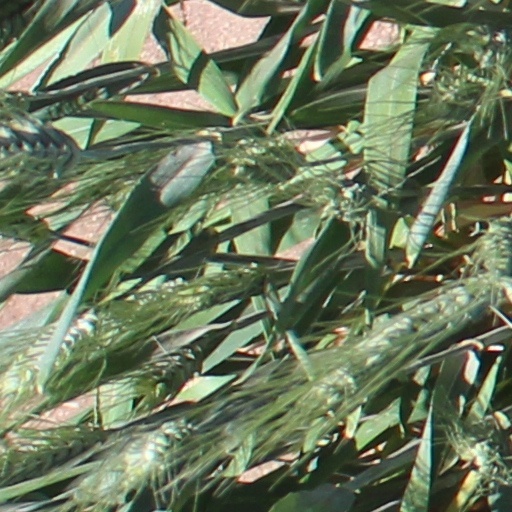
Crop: wheat